C11orf49

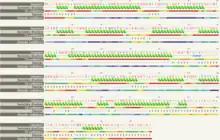
Predicted secondary structure from Phyre2

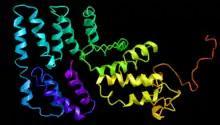
Predicted tertiary structure from i-Tasser (Ribbon style)

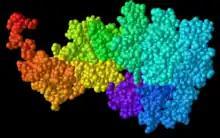
Predicted tertiary structure from i-Tasser (Sphere style)

There are 5 known isoforms for the C11orf49 protein with isoform 2 being the most complete protein, encoded by transcript variant 2.